Country Air (film)

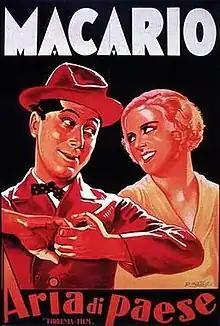

Country Air (Italian:Aria di paese) is a 1933 Italian comedy film directed by Eugenio de Liguoro and starring Erminio Macario, Laura Adani and Evangelina Vitaliani. It marked the debut of Macario. An unemployed drifter takes a series of jobs, each one of which he quickly loses. He then goes to the countryside for a while where he falls in love with a woman.